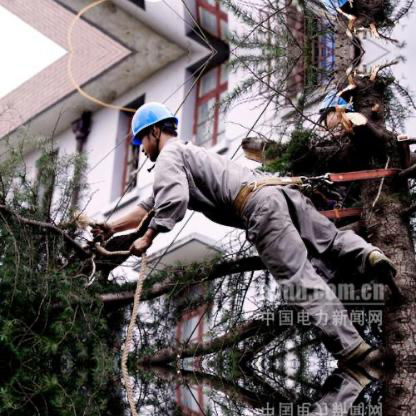
Objects in the image:
label: helmet